Seychelles

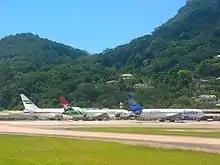
Aircraft at Seychelles International Airport

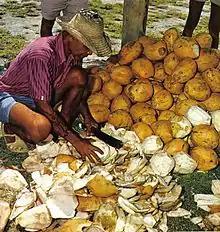
Cutting open young coconuts for drinking, Seychelles

In 1971, with the opening of Seychelles International Airport, tourism became a significant industry, essentially dividing the economy into plantations and tourism. The tourism sector paid better, and the plantation economy could expand only so far. The plantation sector of the economy declined in prominence, and tourism became the primary industry of Seychelles. Consequently, there was a sustained spate of hotel construction throughout almost the entire 1970s which included the opening of Coral Strand Smart Choice, Vista Do Mar and Bougainville Hotel in 1972.